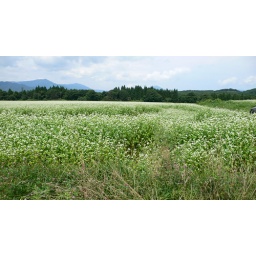
Soba (buckwheat) field in flowers